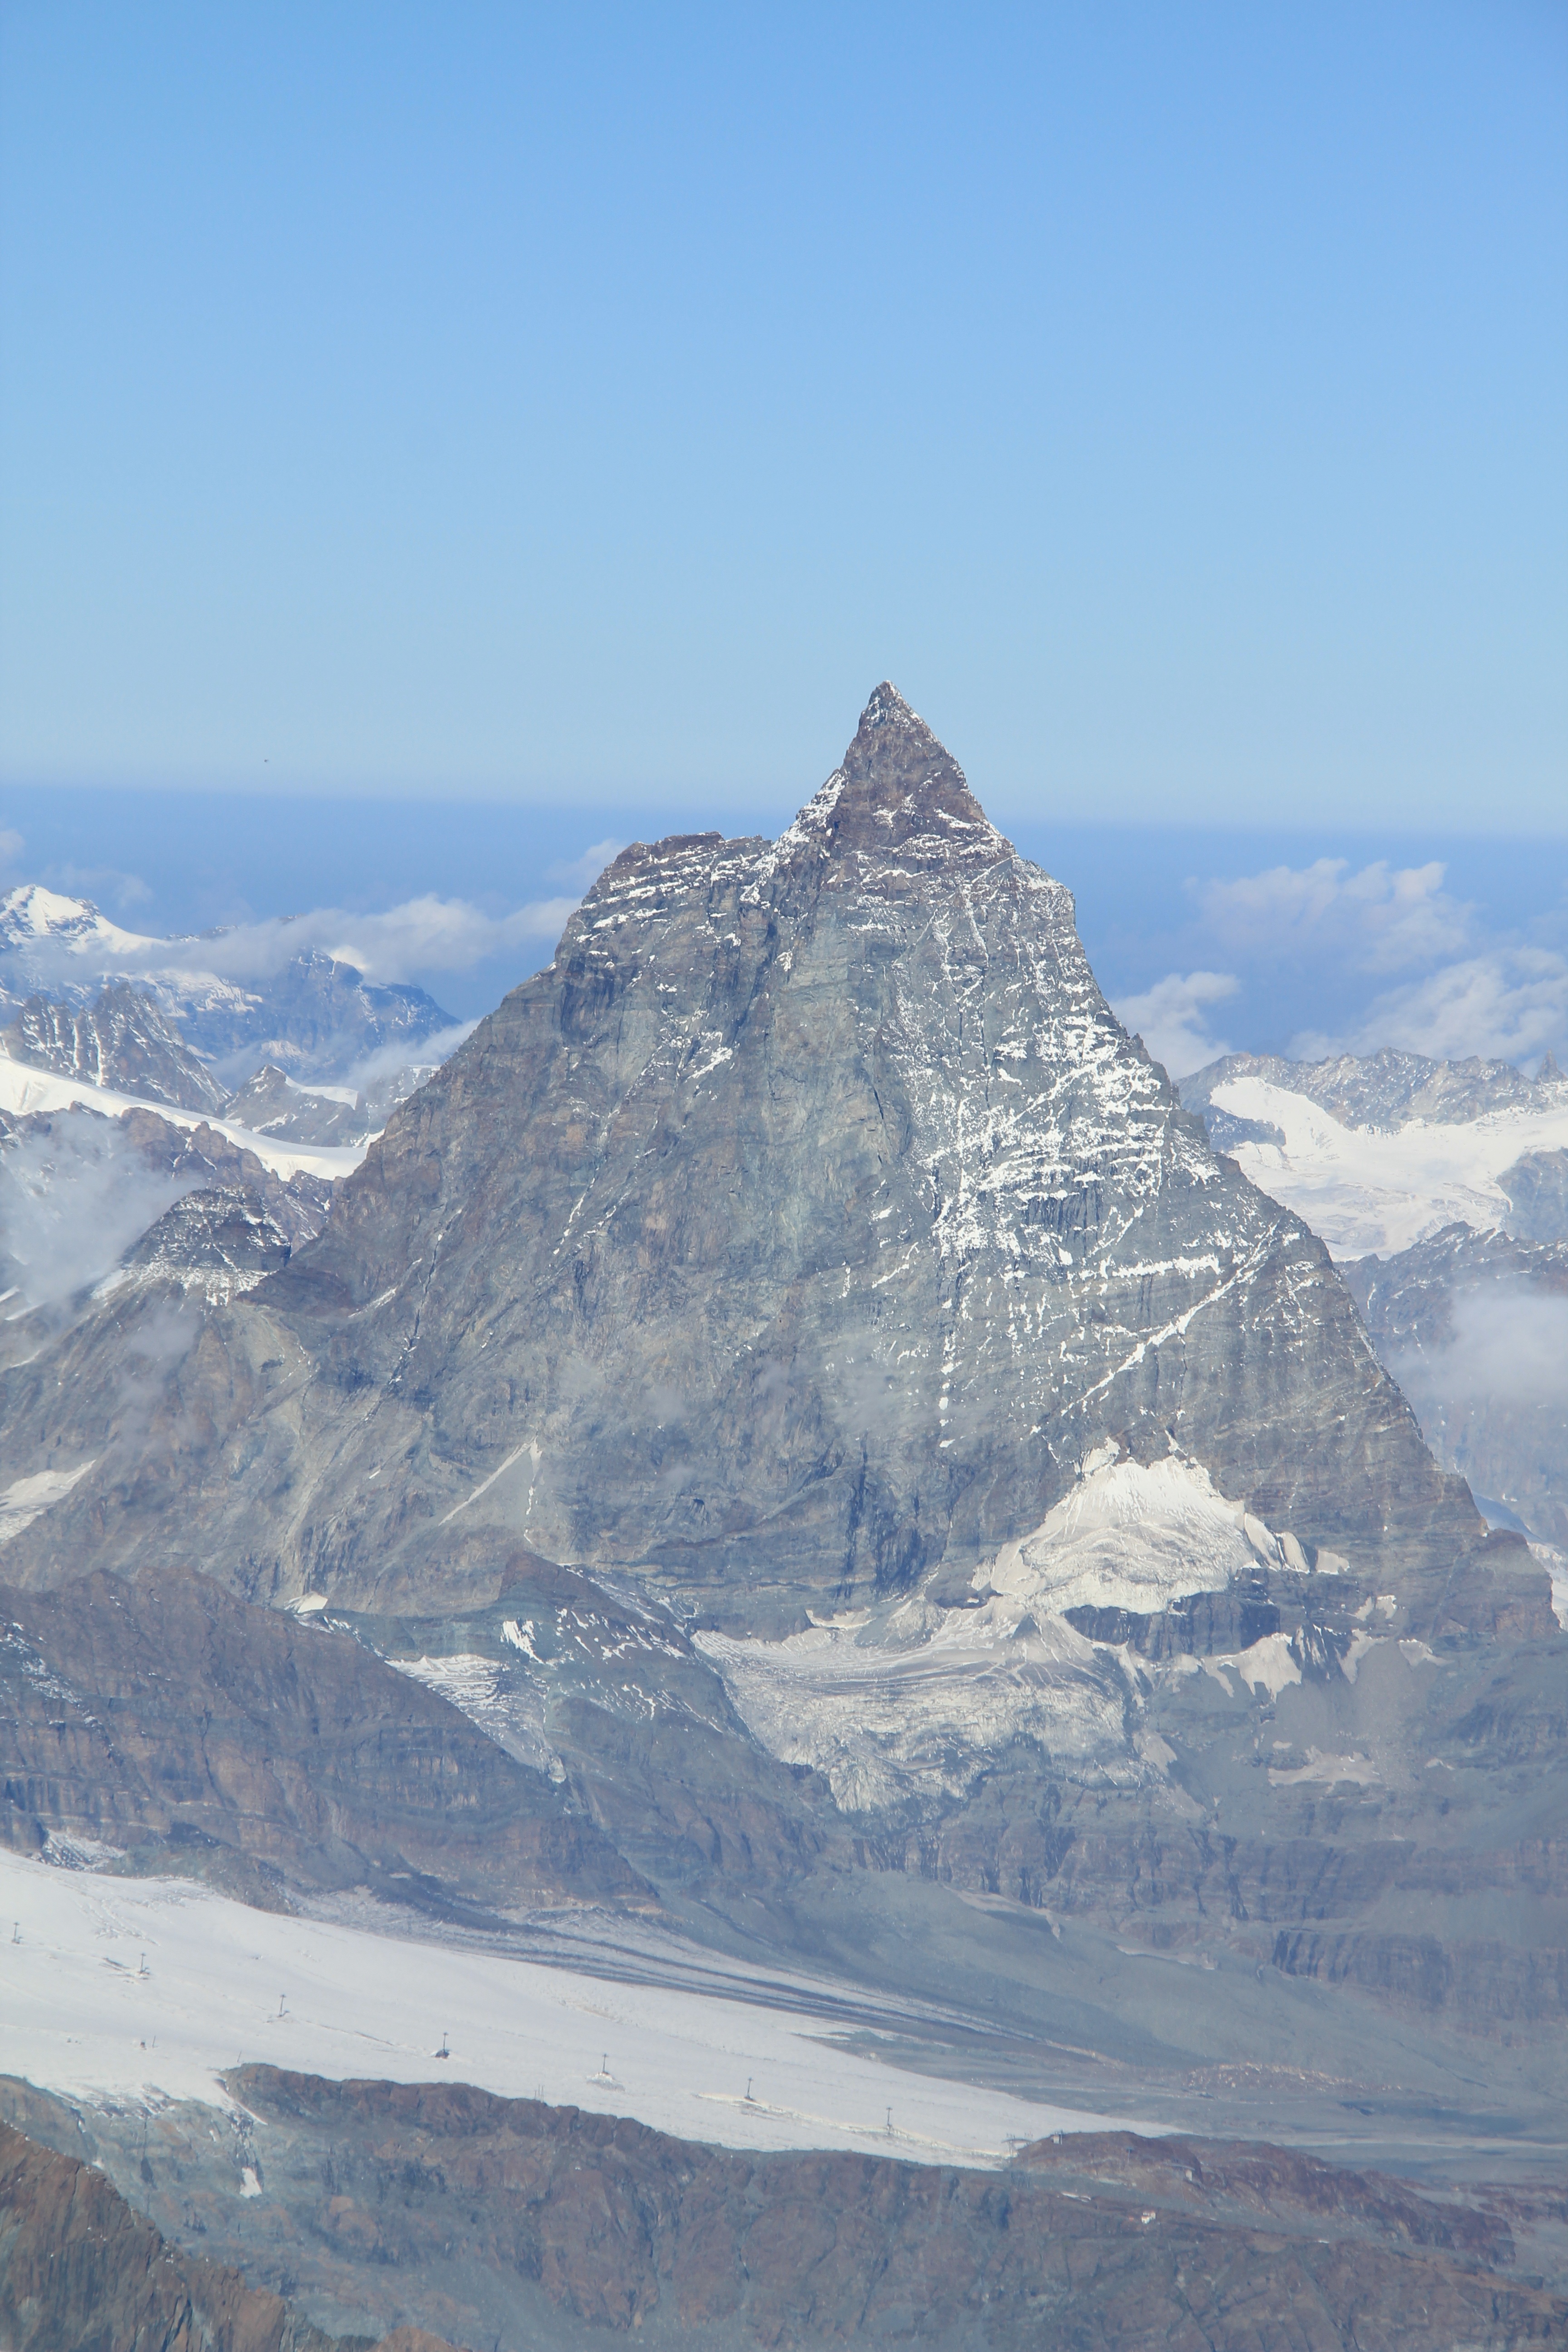
landscape, mountain, snow, winter, adventure, peak, mountain range, ridge, summit, geology, alps, plateau, fell, cirque, landform, mountain pass, matterhorn, geographical feature, mountainous landforms